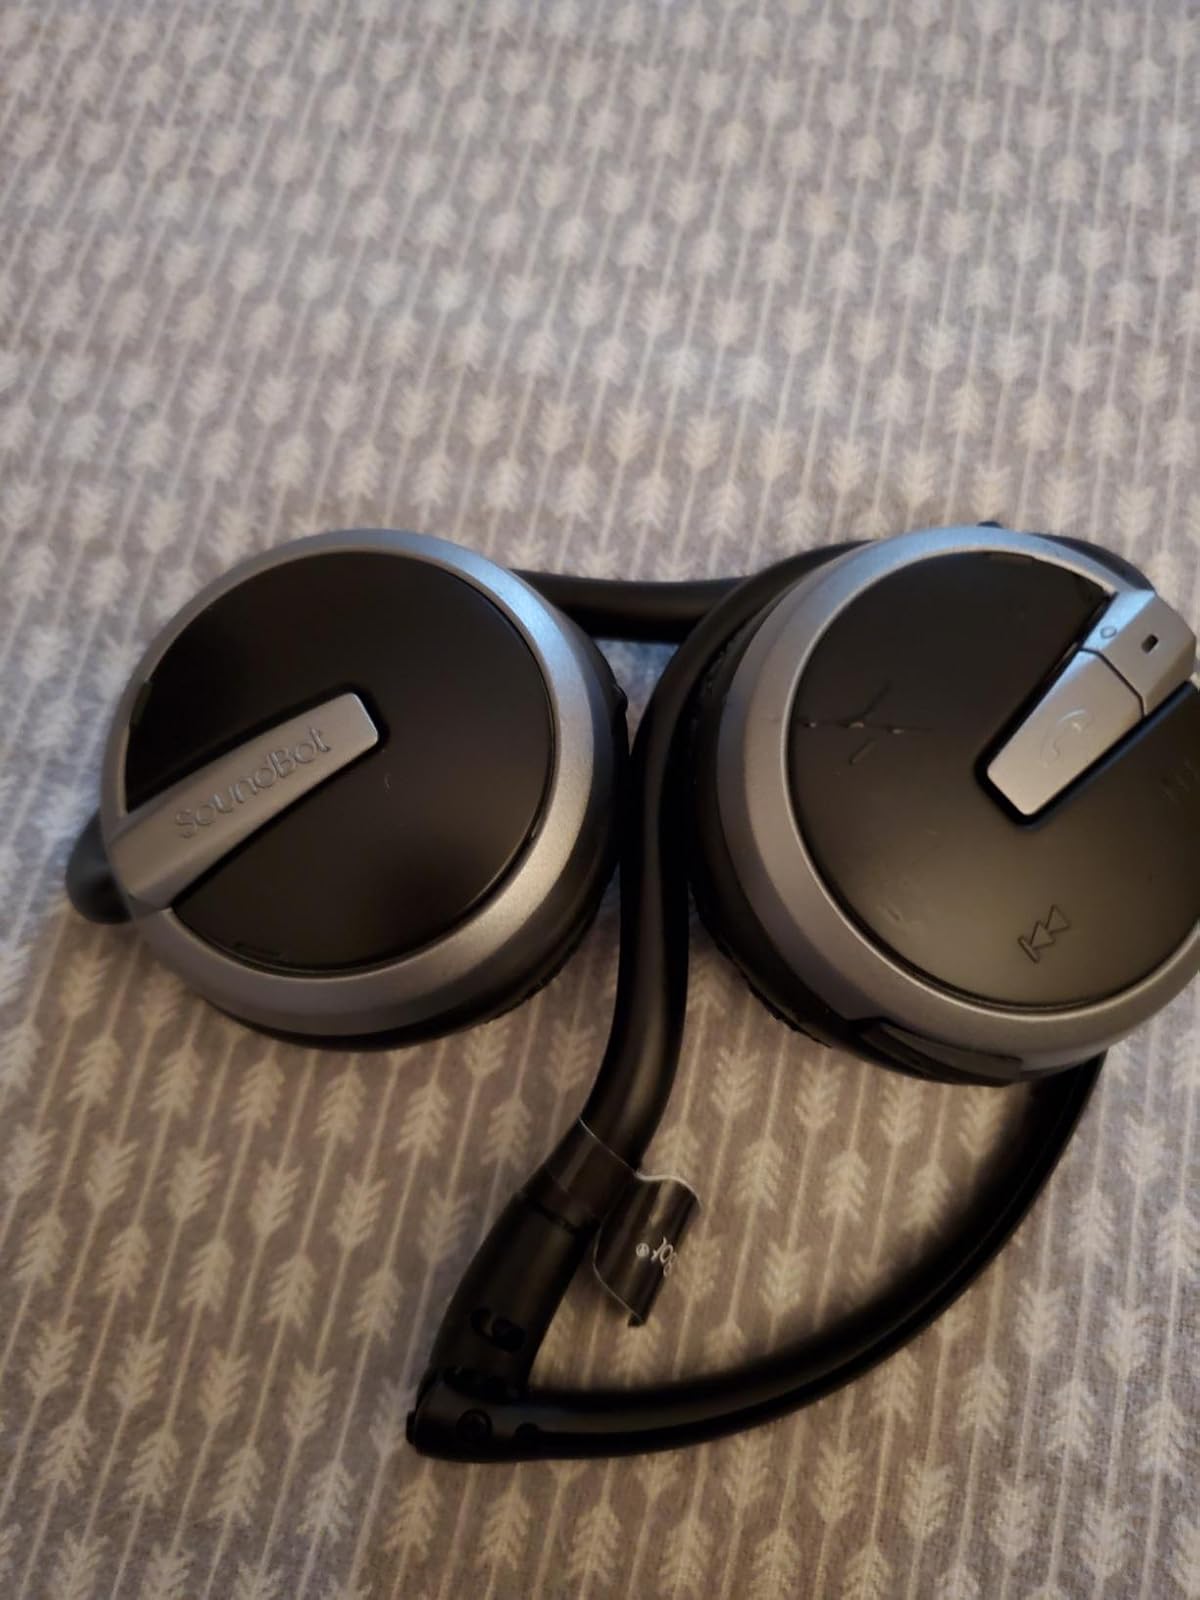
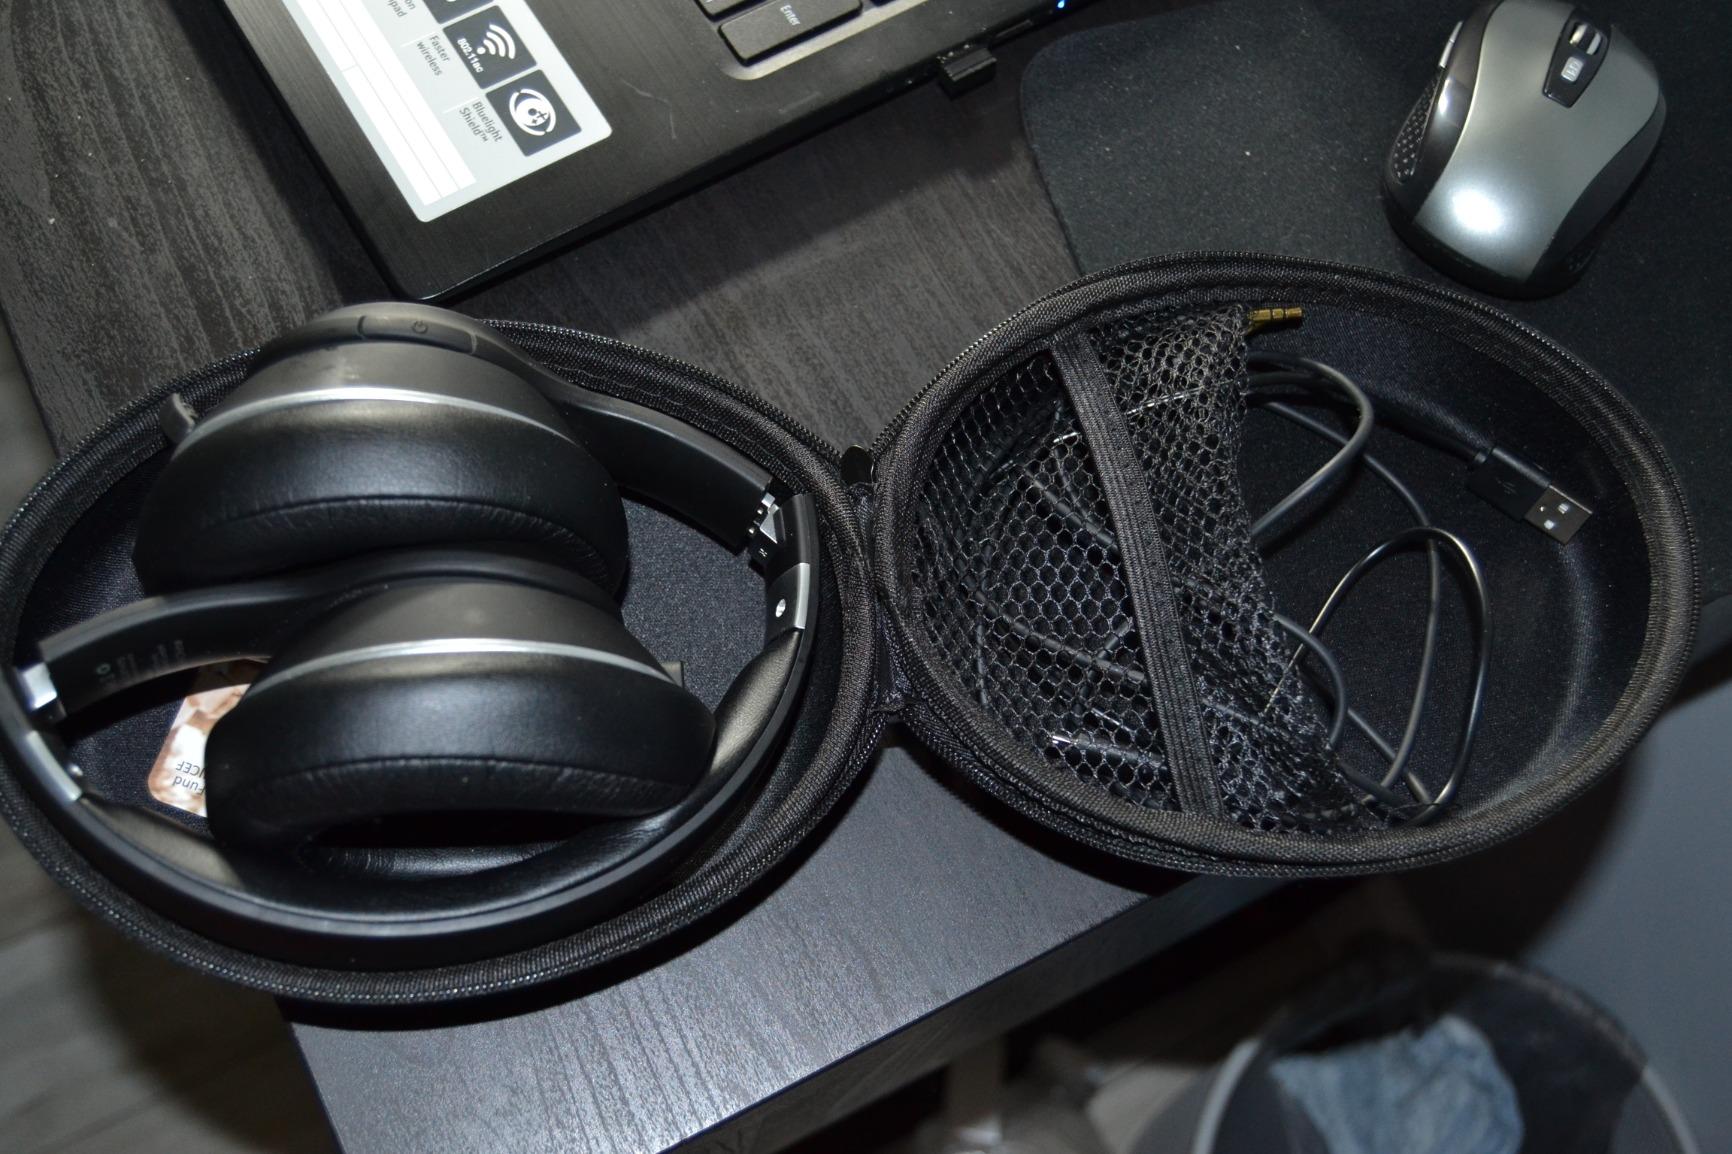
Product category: headphones
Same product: no